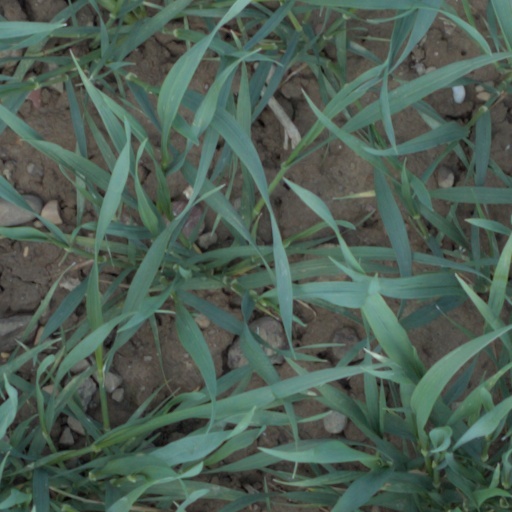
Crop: wheat